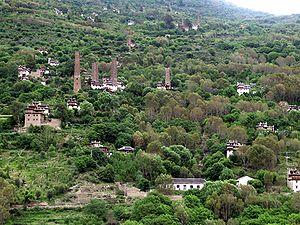
Les tours de l'Himalaya, ou tours du Sichuan et du Tibet, ou encore tours de pierre stelliformes de la Chine du Sud-ouest, sont de hautes tours de pierre élevées dans ce que les Tibétains appellent le Kham, une région habitée par les Tibétains et les régions chinoises des Qiangs dans la province du Sichuan et dans la région autonome du Tibet. De plan extérieur carré, hexagonal, octogonal, en étoile ou en croix selon les lieux, elles ont été construites par différentes minorités peuplant ces régions.
Le xian de Danba est un district administratif de la province du Sichuan en Chine. Il est placé sous la juridiction de la préfecture autonome tibétaine de Garzê.